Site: brandenburg
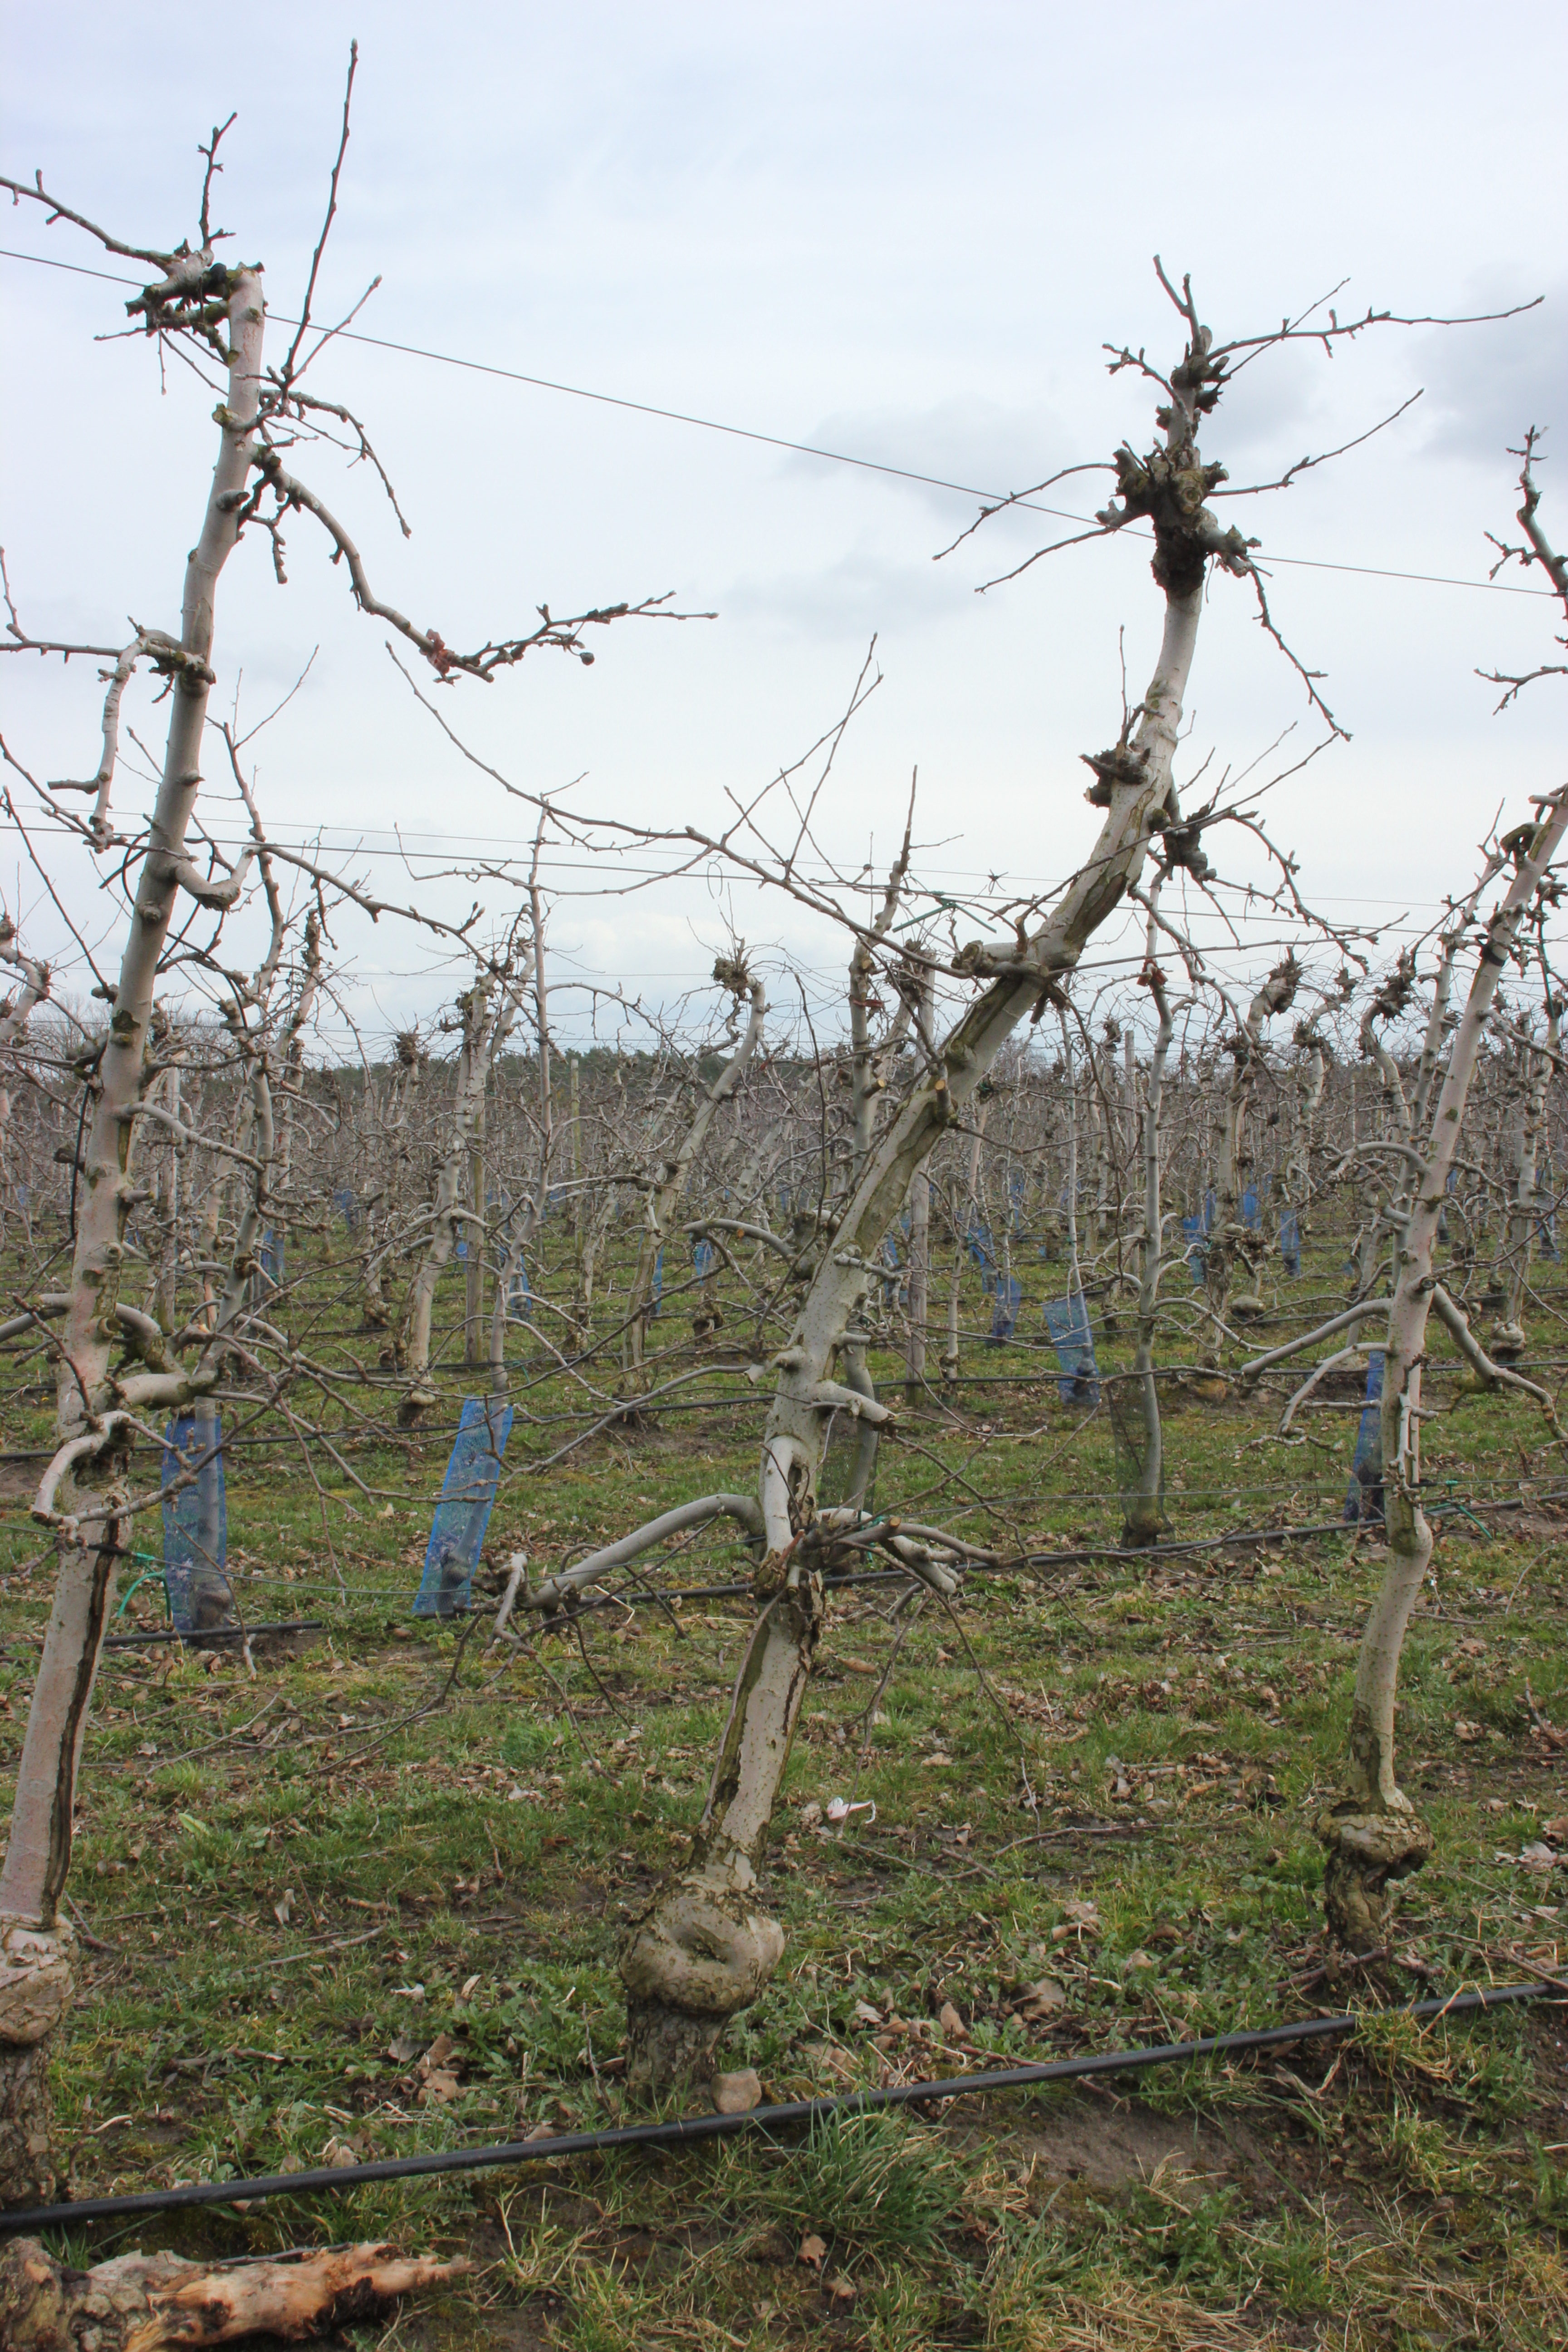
Growth stage (BBCH 01): Bud development